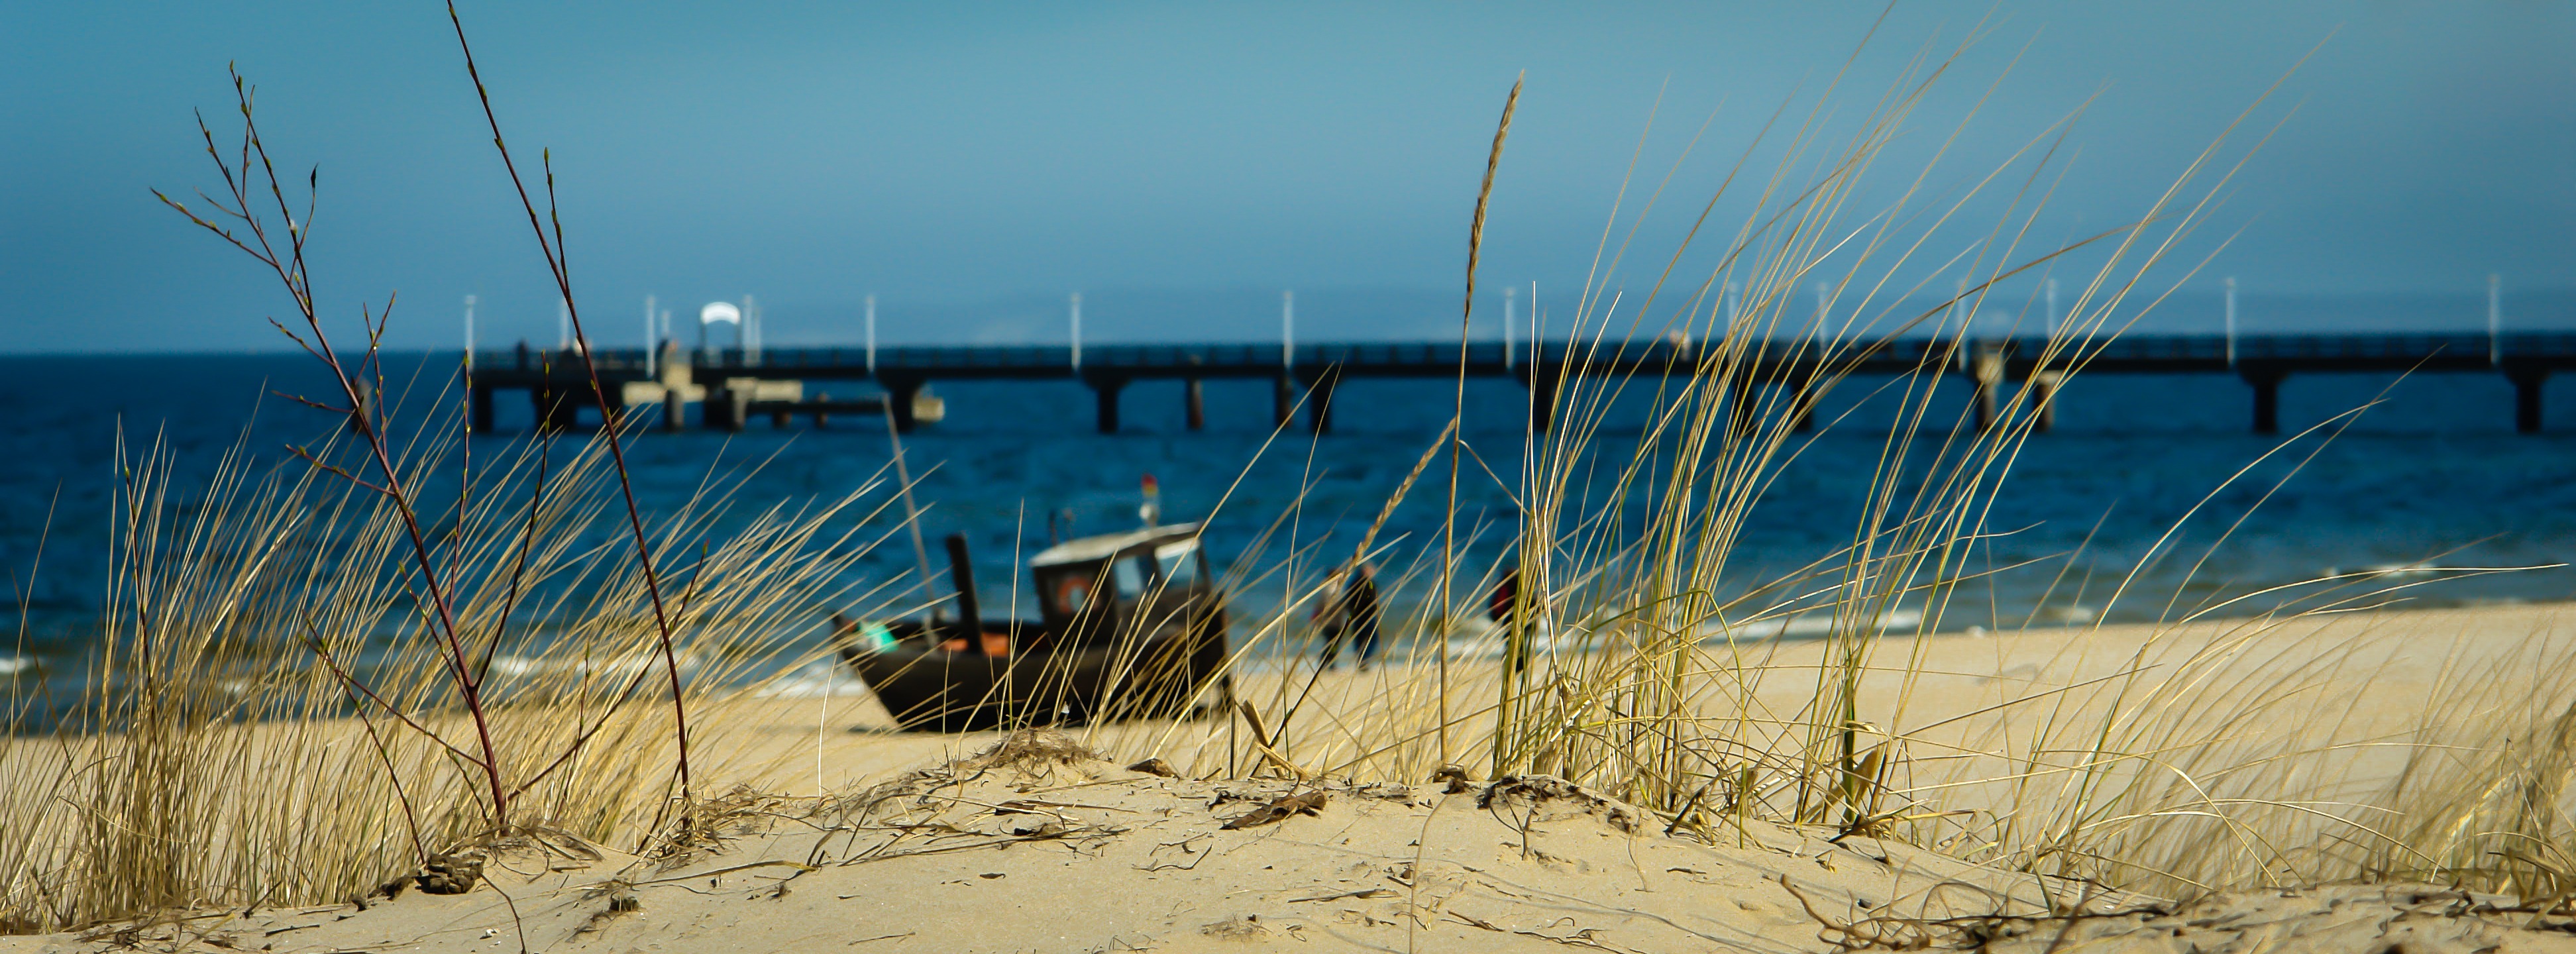
beach, sea, coast, grass, sand, horizon, dune, shore, lake, holiday, fishing boat, dunes, habitat, baltic sea, sand beach, natural environment, grass family